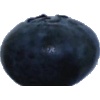
Label: Blueberry 1